Zoomorphism

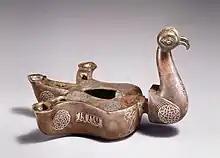
Bird-shaped oil lamp, dated late 12th-early 13th century, made of bronze; cast, engraved, inlaid with silver and copper, H: 8 in. L: 9 3/8 in. W: 11 13/16 in.

Another example of zoomorphism in Islamic art is the bird-shaped oil lamp, located at the Metropolitan Museum of Art in New York. The oil lamp would have been used as an everyday object in a domestic space as well. The handle of the lamp is depicted by the head and neck of the bird. The body takes the form of the base of the lamp where oil can be poured in the small opening. The artist uses the form of the bird to utilize the lamp either hanging or resting. There are keyholes on either side of the body for the lamp to be hung by a chain and the flat base allows for the lamp to be placed on any smooth surface. The similarities between the incense burner and the lamp demonstrate how zoomorphism was used throughout Islamic culture.